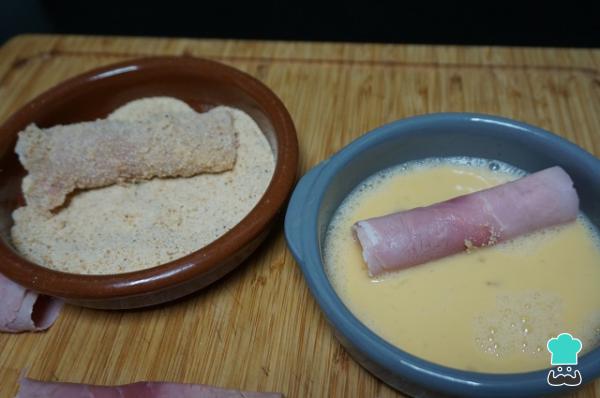
Pasamos los rollitos de jamón York y queso por el huevo y después por el pan rallado.